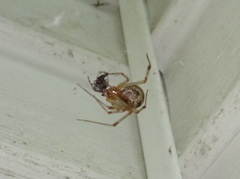
Species: Parasteatoda_tepidariorum